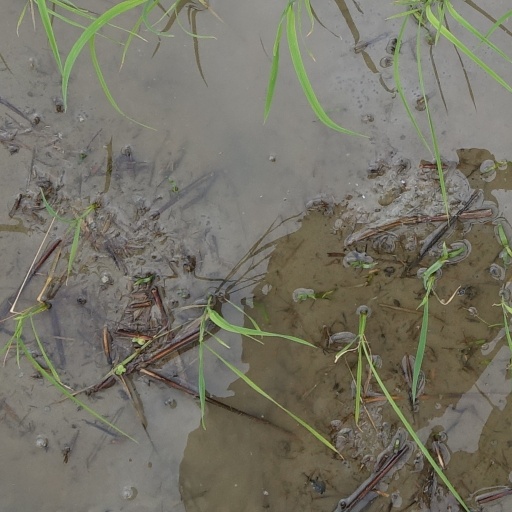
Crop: rice